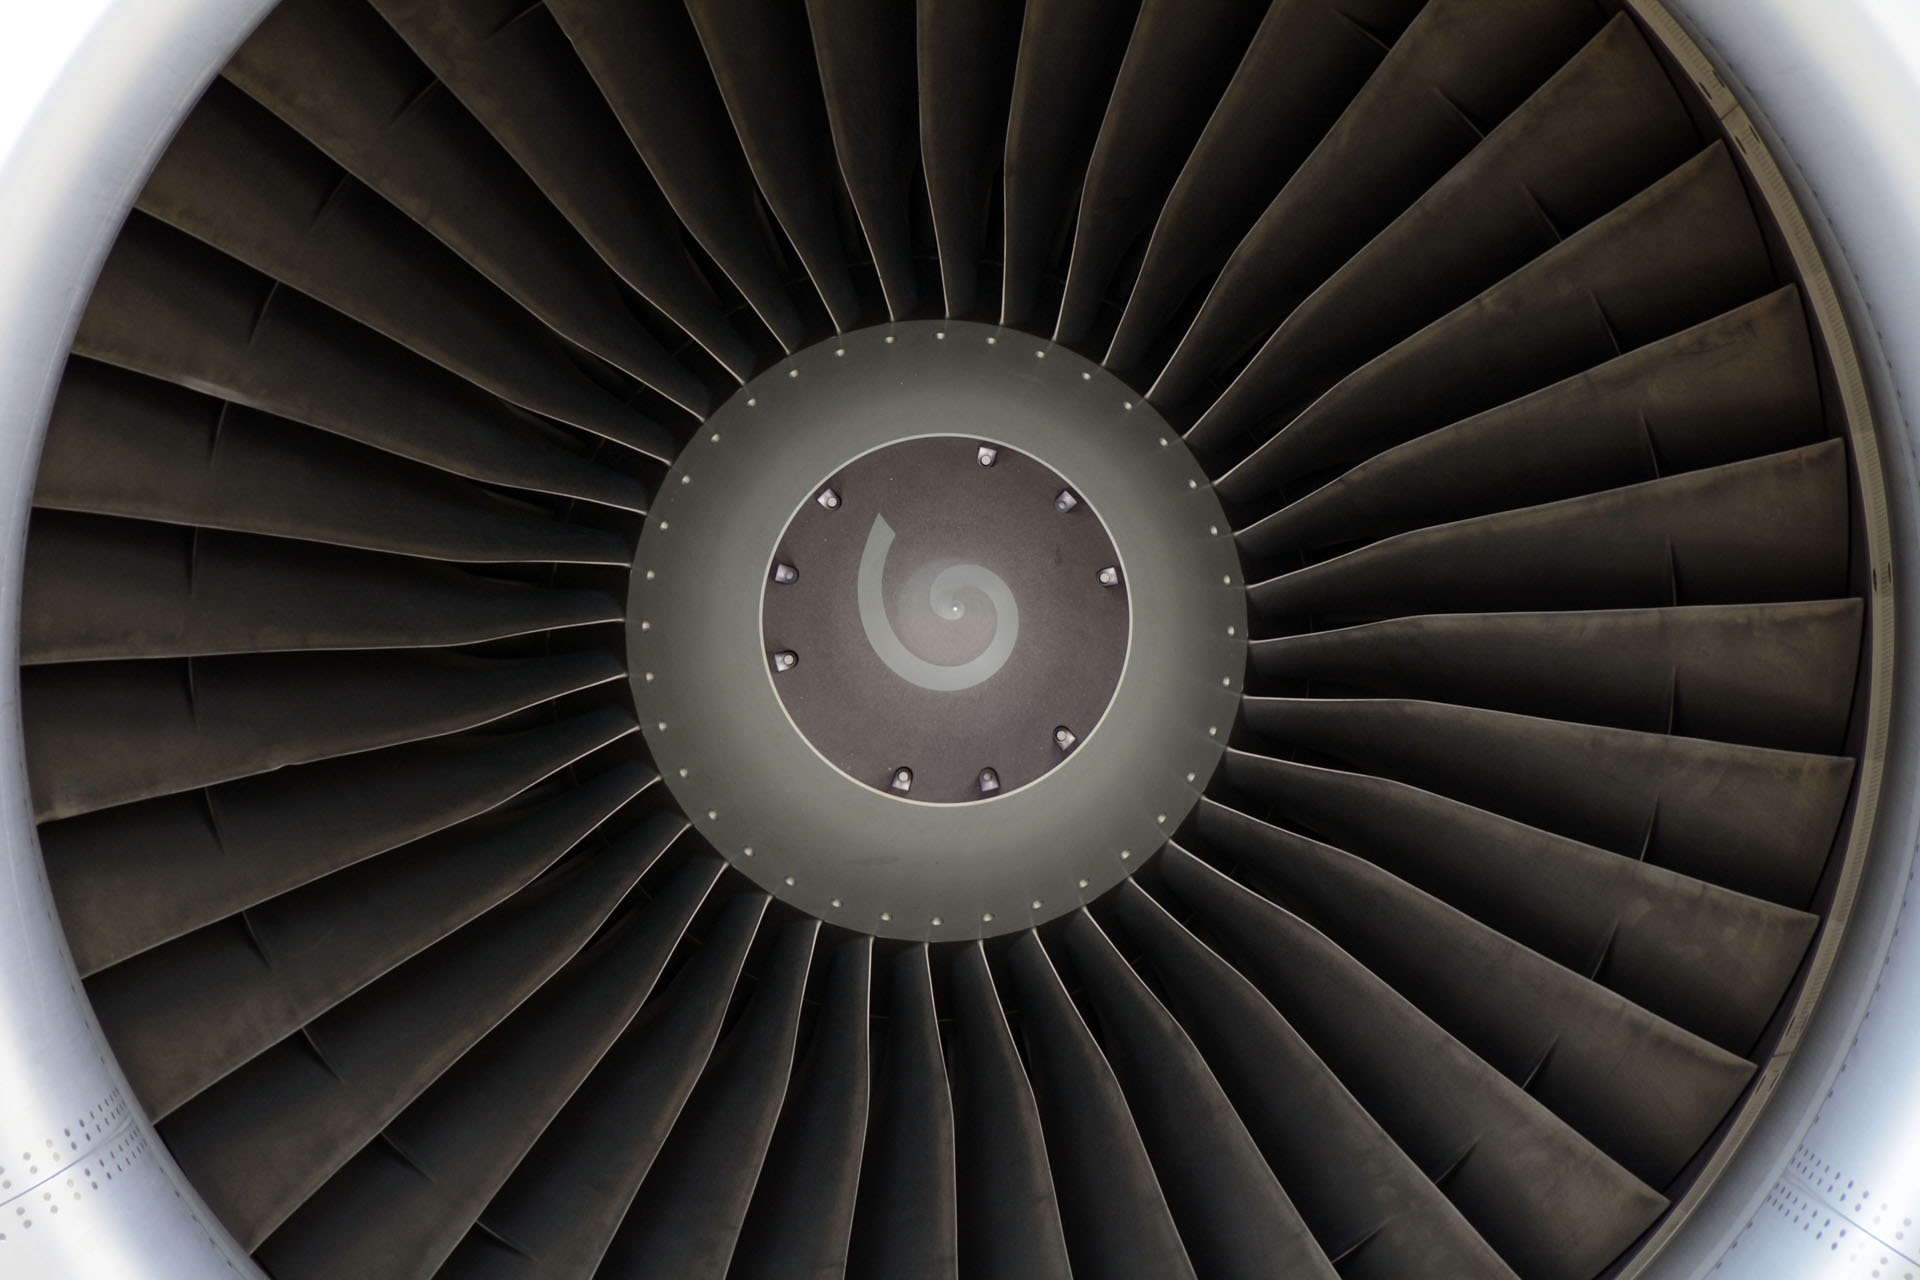
wing, technology, wheel, spiral, fly, airplane, aircraft, vehicle, aviation, drive, close, turbine, circle, engine, symmetry, motor, jet engine, shape, thrust force, atmosphere of earth, aircraft engine